Google Nexus

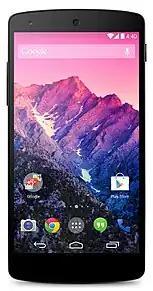
Nexus 5

The Nexus 5 smartphone, again manufactured by LG, was scheduled for sale on October 31, 2013 for US$349 at the Google Play store. It was the first device to run Android 4.4 KitKat. The Nexus 5 did not receive an official Android 7.0 Nougat update, meaning that Android 6.0.1 Marshmallow is the last officially supported Android version for the device. The Nexus 5 has the following characteristics: